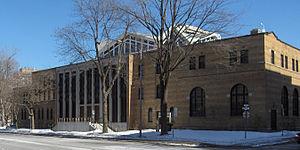
Temple Emanu-El-Beth Sholom (à Westmount près de Montréal au Canada). C'est la synagogue reformiste la plus ancienne au Canada.
La religion au Québec inclut une diversité de groupes et de croyances religieuses. La religion, plus précisément l'Église catholique romaine, a longtemps occupé une place centrale et intégrale au sein de la société québécoise depuis l'arrivée des premiers colons français en Nouvelle-France. Cependant, depuis la Révolution tranquille et le Concile Vatican II dans les années 1960, il y a une véritable séparation entre l'État et la religion et la société en général voit la religion comme une affaire privée. Néanmoins, le catholicisme représente toujours 75 % de la population québécoise en 2011. Les catholiques sont suivis par les gens sans religion en termes de pourcentage de la population totale de la province. Les autres religions présentes au Québec incluent, en ordre d'importance, l'islam, le judaïsme, les traditions religieuses asiatiques et les traditions des Premières nations.
Le judaïsme réformé est un des courants du judaïsme apparu en Allemagne au siècle des Lumières, dans la mouvance de la Haskala lancée par Moses Mendelssohn. Au XIXᵉ siècle, dans un contexte historique d’évolution vers l’émancipation des Juifs, les tensions entre la société moderne et le mode de vie des communautés israélites traditionnelles se firent plus aiguës qu'auparavant. Divers courants de pensée naquirent alors qui, encourageant les juifs à embrasser la modernité, les invitaient à se mêler à la société extérieure. Les Jüdische Reform-Genossenschaft de Francfort et de Berlin furent les premières à recevoir une existence officielle. Une des figures de proue du courant réformé fut Samuel Holdheim.
Cet article présente la liste de synagogues du Canada.